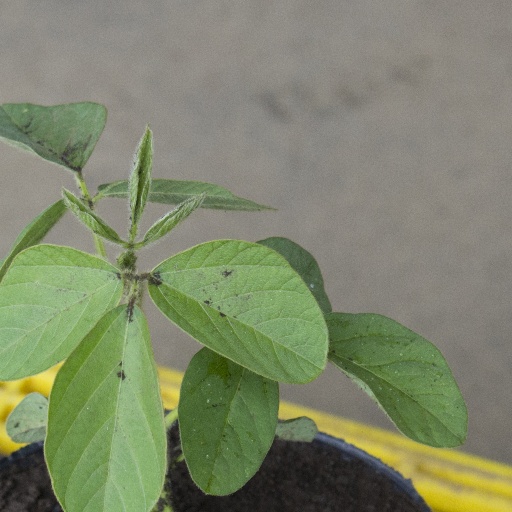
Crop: soybean